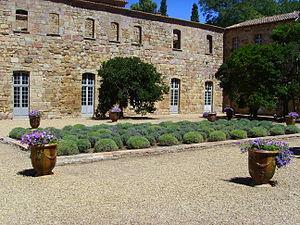
L'Aude est un département français de la région Occitanie, qui se situe dans le Sud de la France. Sa préfecture est Carcassonne, avec sa ville médiévale fortifiée tandis que sa plus grande ville est Narbonne avec plus de 55 000 habitants.